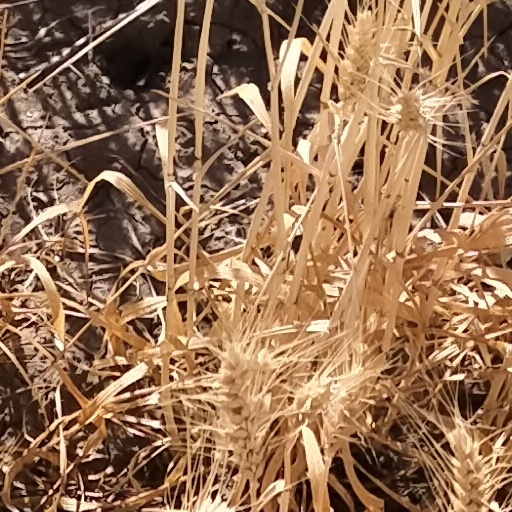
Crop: wheat